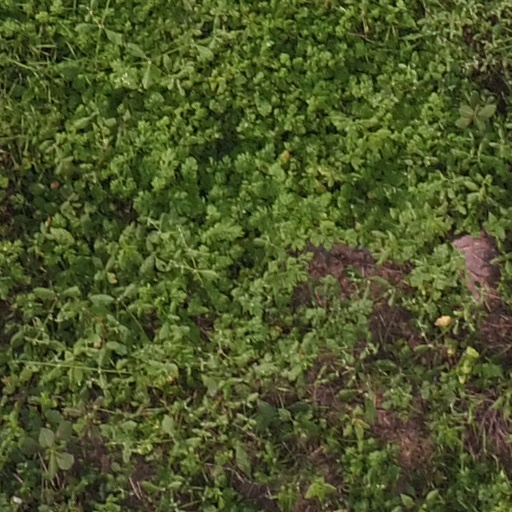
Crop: maize; corn